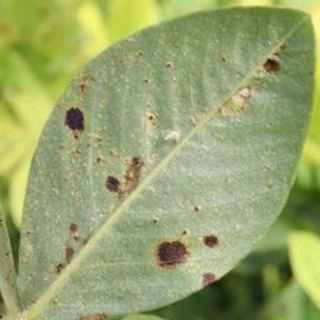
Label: groundnut_rust